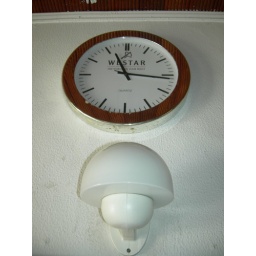
WB5422 Wall clock and lamp in big hall - waiting room.JPG